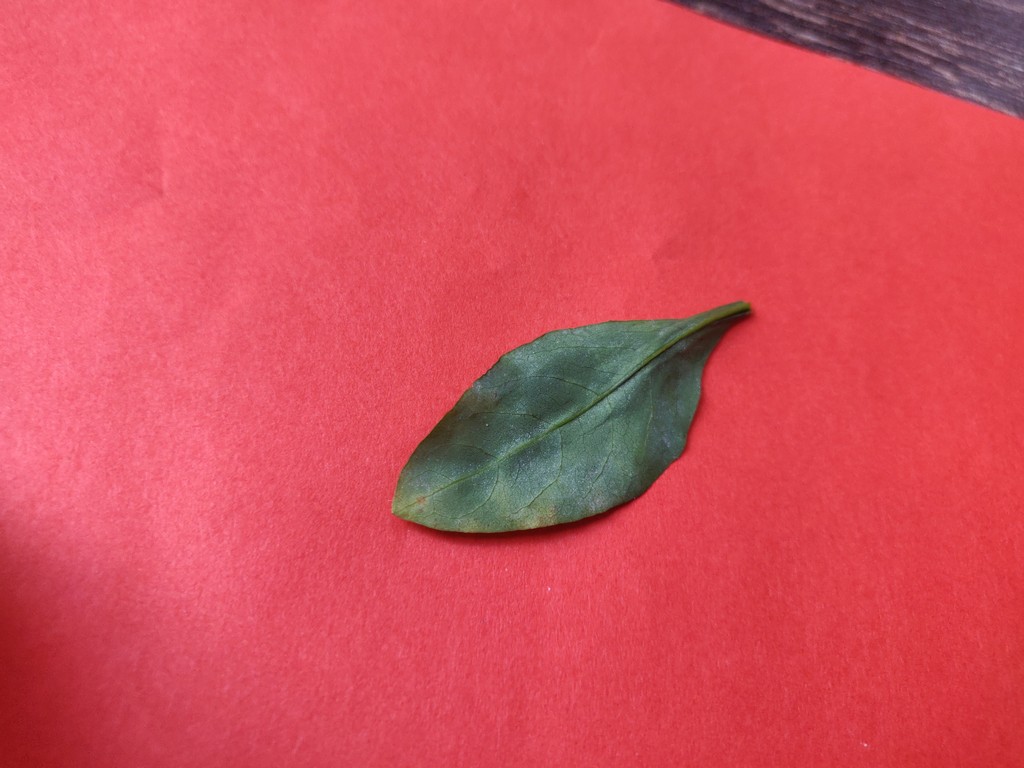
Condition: Unhealthy
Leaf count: single
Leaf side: back